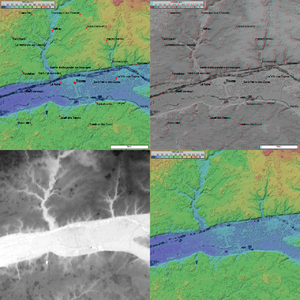
Topographie de Tours 4 images topographique (20 km de coté) de Tours prisent par la mission SRTM. Image topographique + position des villes image topographique en relief + position des villes image topographique en niveau de gris (utile pour displacement map dans les logiciel 3D) Image topographique sans les villes Générée par le logiciel Radiomobile à partir des données domaine public de la mission SRTM de la NASA.